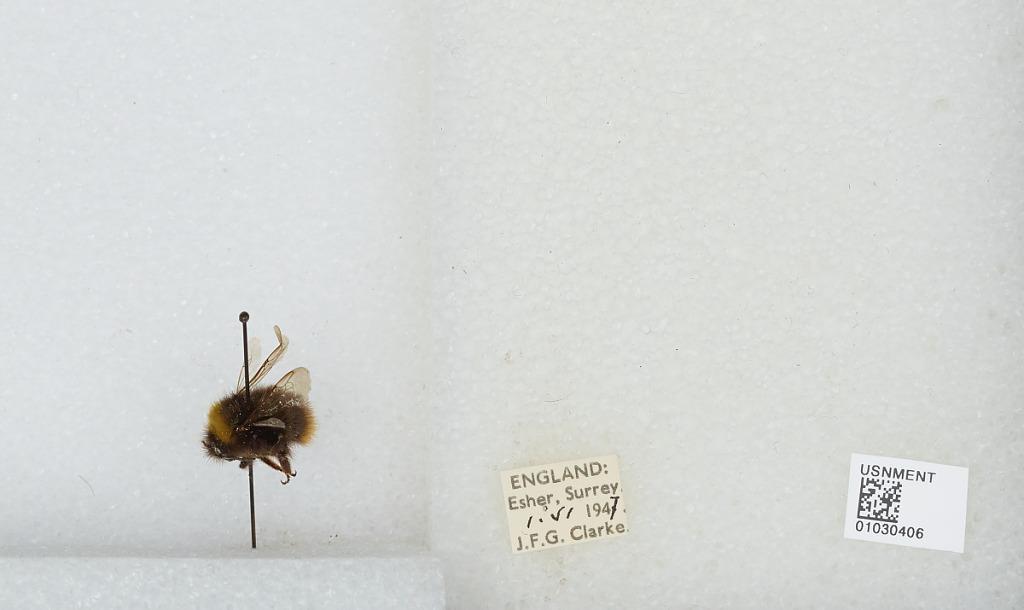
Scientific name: Bombus (Pyrobombus) pratorum (Linnaeus)
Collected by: J. Clarke
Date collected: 1947-6-1
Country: United Kingdom
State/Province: England
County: Surrey
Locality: Esher
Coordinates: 51.3691, -0.365